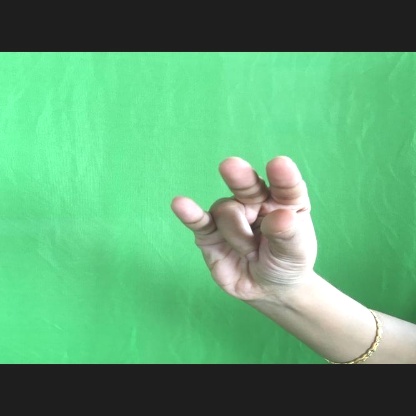
Mudra: Kangulam